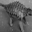
Label: dinosaur